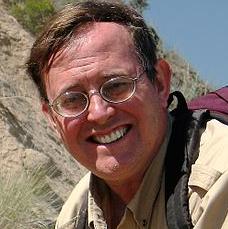
Age: 53